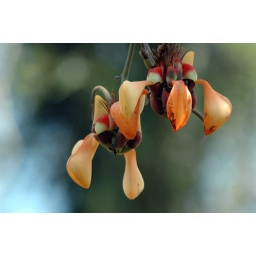
Many of the trees were dropping these flowers all over the boardwalk